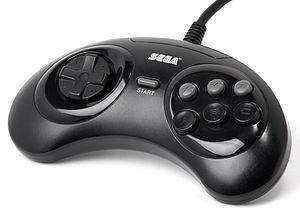
La Mega Drive, ou Genesis en Amérique du Nord, est une console de jeux vidéo de quatrième génération conçue et commercialisée par le constructeur japonais Sega Enterprises, Ltd. La Mega Drive est la troisième console de Sega, elle succède à la Master System. Sega sort d'abord la console au Japon sous le nom de Mega Drive en 1988, la console est ensuite lancée en 1989 en Amérique du Nord, renommée Genesis sur ce territoire. En 1990, la console sort dans la plupart des autres territoires en tant que Mega Drive.